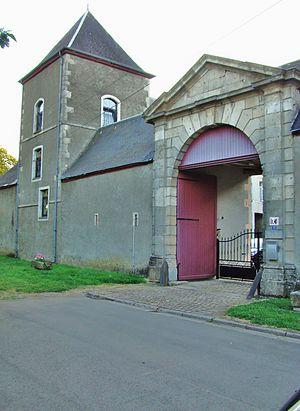
Sterpenich rue de Berlaymont
Sterpenich est un village de la ville belge d’Arlon située en Région wallonne dans la province de Luxembourg.
Cette page regroupe l'ensemble du patrimoine immobilier classé de la ville belge d’Arlon.